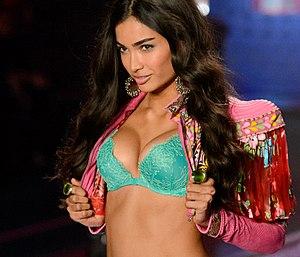
La Playmate of the Month, ou Miss, est une femme désignée chaque mois par le magazine Playboy. Elle apparaît sur le dépliant central du magazine, appelé centerfold.